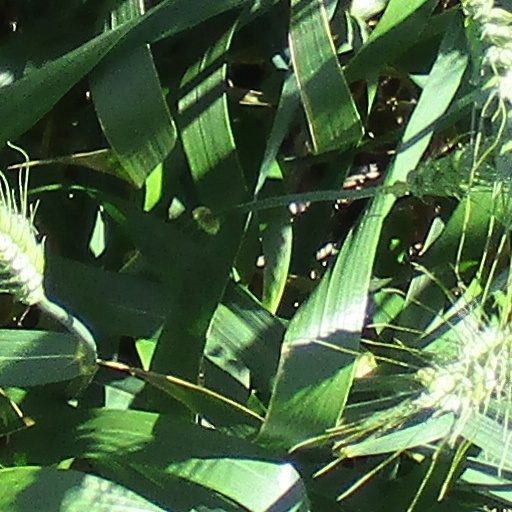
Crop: wheat